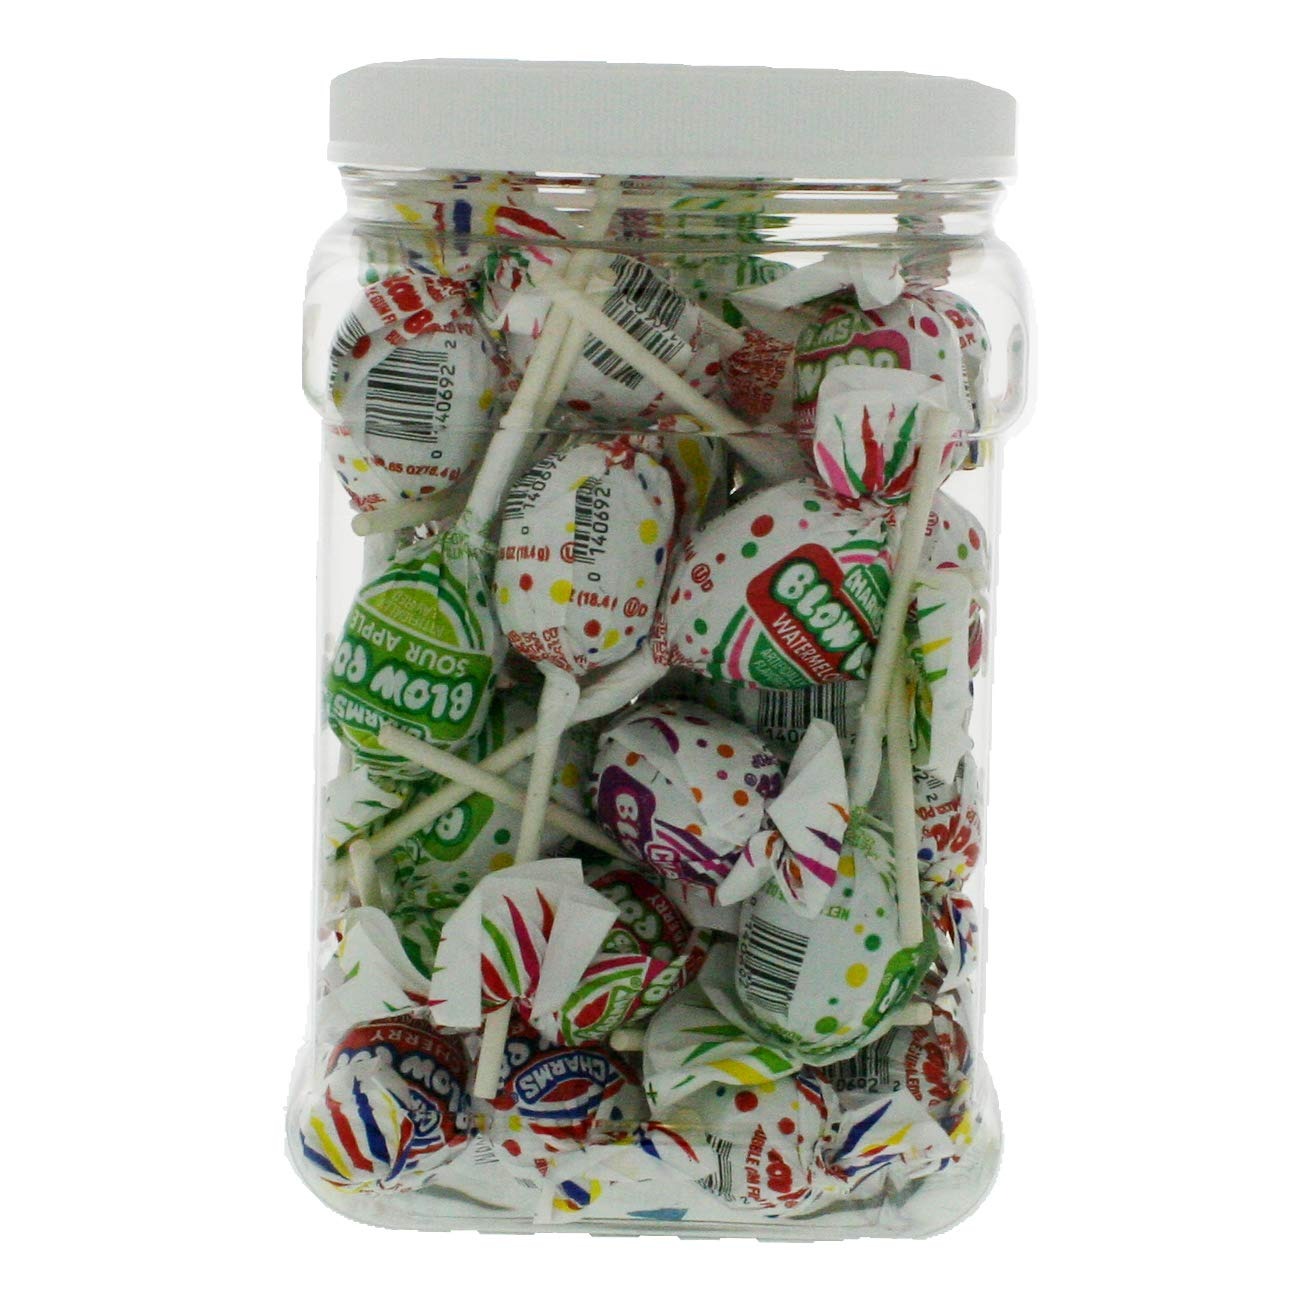
Item Name: Blow Pops 2 Pound Charms Blow Pop Suckers - Custom Assorted Flavors Bulk Blow Pop Sucker Candy in 64 FL OZ Gift Ready Reusable Square Jar
Bullet Point 1: Contains 2 Pounds of Bulk Assorted Blow Pops - Bulk Blow Pop in a 64 Oz Resealable/Reusable Square Clear Plastic Container with Grip Handle and White Easy Open Lid.
Bullet Point 2: This stash of 6 different Blow Pops is ready-made to stock your office, home or classroom for whenever a sweet tooth strikes. Give your kids, coworkers and clients a little something to smile about as they go about their day.
Bullet Point 3: Each Sucker Candy is packaged in multiple sizes to give you the opportunity to save money. Large offers an approximately 13% savings over Medium and X-Large offers an approximately 33% Savings over Medium.
Bullet Point 4: This product is designed to save you money. Through maximizing amount of product in container and making container easily re-usable.
Bullet Point 5: Suckers are a simple indulgence we all love. There is emotion connected with your favorite candies from youth that makes them a perfect gift for anyone. Whether you are looking for a Mothers/Fathers day gift or Christmas gifts, Candy is always appreciated. Every Gift Tub is designed with presentation in mind. They make a perfect Holiday gift or as ready treat to offer visitors. This product is specifically designed for the Valentine in your life that loves suckers.
Product Description: Contains 2 Pounds of Bulk Assorted Blow Pops - Bulk Blow Pop in a 64 Oz Resealable/Reusable Square Clear Plastic Container with Grip Handle and White Easy Open Lid. Suckers are a simple indulgence we all love. There is emotion connected with your favorite candies from youth that makes them a perfect gift for anyone. Whether you are looking for a Mothers/Fathers day gift, or Christmas gifts for everyone in your family, Candy is always appreciated, shows attentiveness to what they like and shows your friend that you want them to be happy. Every Gift Tub is designed with presentation in mind. They make a perfect Holiday gift or as ready treat to offer visitors. This product is specifically designed for the Valentine in your life that loves suckers.<br><BR>Get two sweet treats in one with the Charms Blow Pop. This iconic hard candy with a bubble gum center has been one of America's favorite sweets for years. On the outside is a tangy hard candy, while inside hides a sweet and chewy surprise.
Value: 32.0
Unit: Ounce

Price: 22.95